¡Forward, Russia!

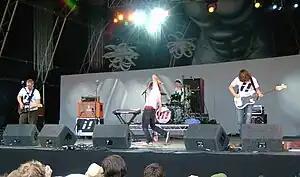
¡Forward, Russia! at Summer Sundae 2006

¡Forward, Russia! are an English rock band from Leeds, active between 2004 and 2008, before re-forming in 2013. The band's debut album, "Give Me a Wall", was released in 2006. Until 2006, the band only named tracks with numbers, in the order that they were written. The band had used faux Cyrillic, with its name occasionally typeset as ¡FФЯWДЯD, RUSSIД!. The band went on hiatus after the release of their second album, "Life Processes", in 2008. They re-formed in 2013 for a show at the Brudenell Social Club in Leeds in November 2013 for its 10th anniversary, and then played the Live at Leeds Festival at Leeds Town Hall in 2014.